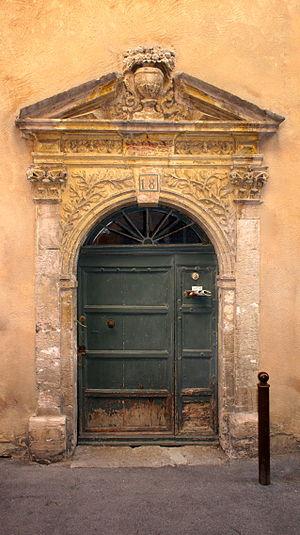
Cet article recense les monuments historiques des Bouches-du-Rhône, en France.
La Ciotat est une commune française située dans le département des Bouches-du-Rhône en région Provence-Alpes-Côte d'Azur, à 31 kilomètres à l'est de Marseille. Ses habitants sont appelés les Ciotadens et les Ciotadennes. La Ciotat est l'une des deux seules communes, avec Ceyreste à être située dans le département des Bouches-du-Rhône tout en appartenant à l'unité urbaine de Toulon.